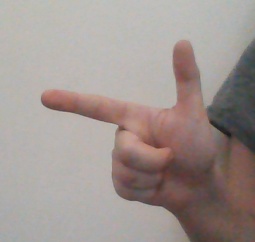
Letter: yaa